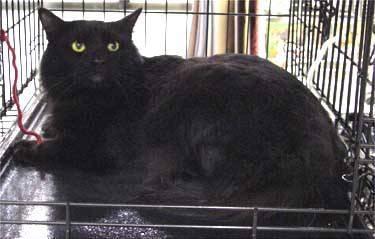
cat